Ashok Das

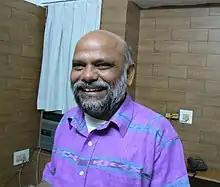
Ashok Das

Ashok Das is an Indian-American physicist. He is professor of physics at University of Rochester and adjunct professor of physics at both Saha Institute of Nuclear Physics, Kolkata, India and Institute of Physics, Bhubaneswar, India.